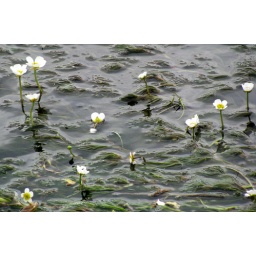
flowers in the river